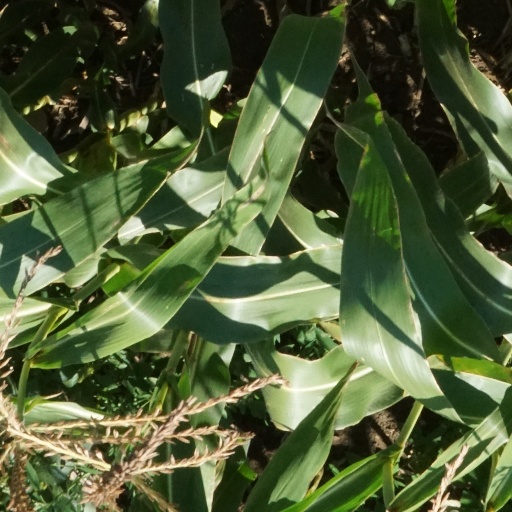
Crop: maize; corn